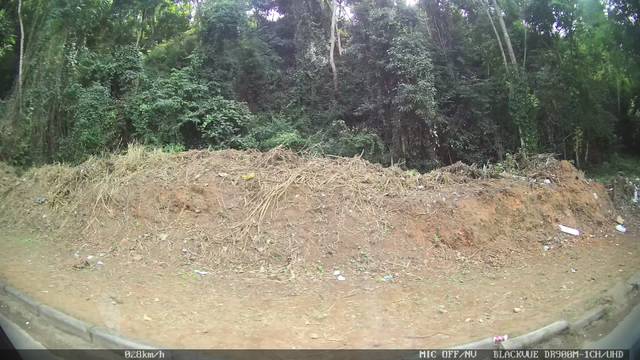
Region: Brazil
Coordinates: -21.751, -43.365